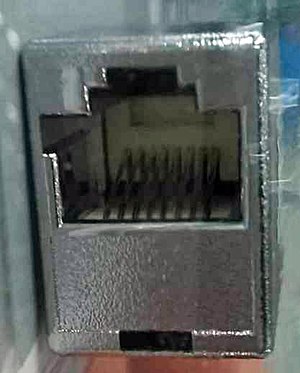
RJ45
RJ45-stikket er en variant af 8P8C, grundet det specielle ekstra kodehul i hunstikket i venstre side - og hanstikkets ekstra kodetap.[1]
RJ45 – er en variant af 8P8C-stikket, på grund af det specielle kodehul i hunstikket i venstre side.